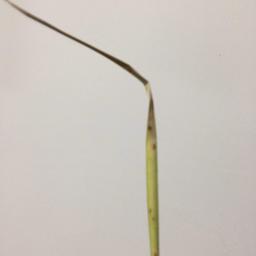
Label: Rice___Brown_Spot